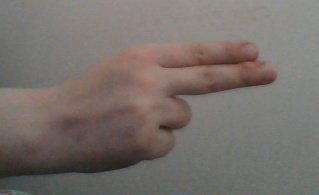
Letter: ain